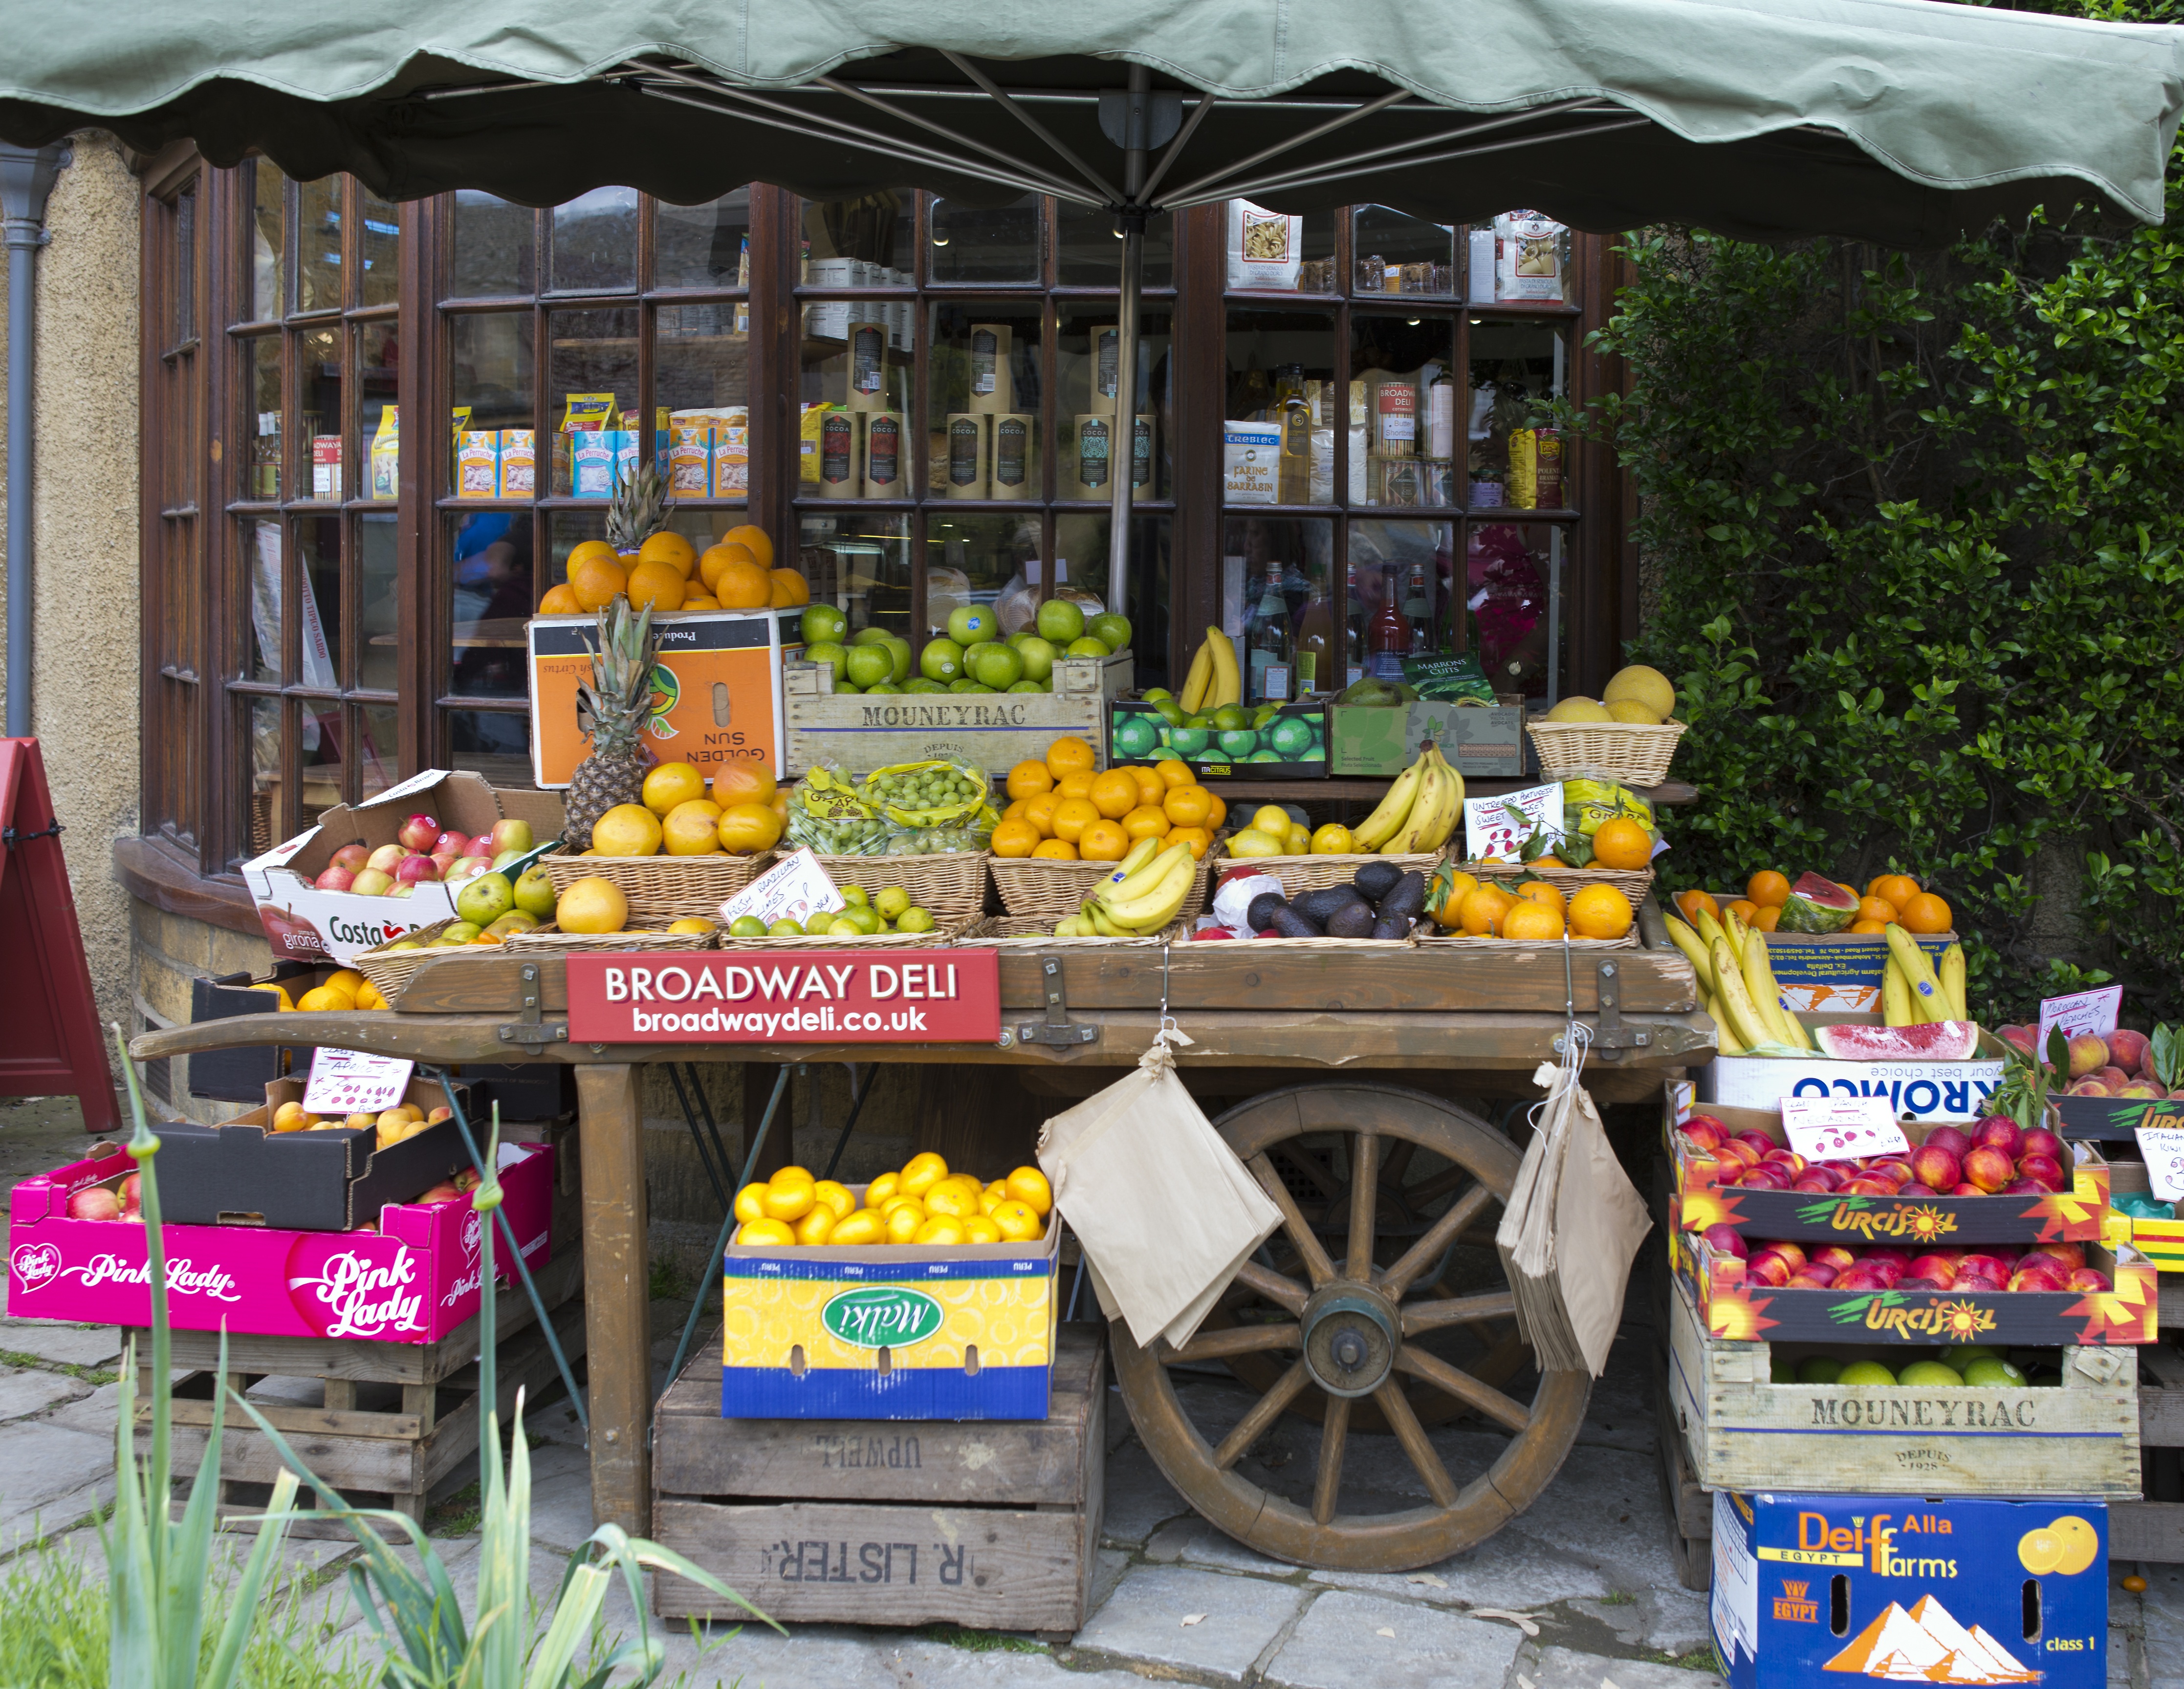
city, food, vendor, market, marketplace, shop window, public space, uk, bananas, stall, melons, apples, grocery store, cotswolds, fair, oranges, broadway, tangerines, stone paving, fruiterer's handcart, old fruit boxes, human settlement, greengrocer